California State Water Project

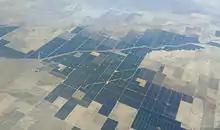
Aqueduct and surrounding farms in Kern County

The aqueduct enters the O'Neill Forebay reservoir west of Volta, where water can be pumped into a giant offstream storage facility, San Luis Reservoir, formed by the nearby B.F. Sisk Dam. San Luis Reservoir is shared by the SWP and the federal Central Valley Project; here water can be switched between the California Aqueduct and Delta-Mendota Canal to cope with fluctuating demands. The SWP has a 50 percent share of the of storage available in San Luis Reservoir.